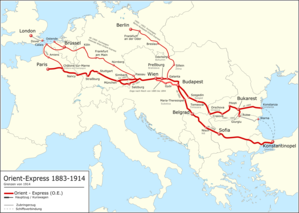
Orientekspressen
Orientekspressens linieføring 1883-1914
Orientekspressen var navnet på en langdistancetogforbindelse, der oprindeligt blev drevet af Compagnie Internationale des Wagons-Lits. og bør ikke forveksles med Venice Simplon-Orient-Express-togene, der fortsat eksisterer.